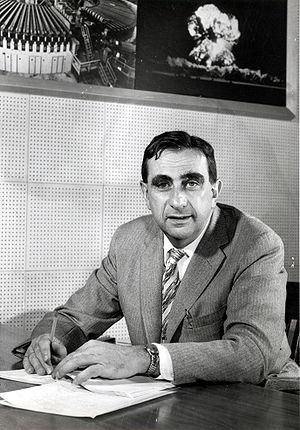
Le paradoxe de Fermi est le nom donné à une série de questions que s'est posées le physicien italien Enrico Fermi en 1950, alors qu'il débattait avec des amis de la possibilité d'une vie et d'une visite extraterrestre.
L’audition de sécurité de J. Robert Oppenheimer se déroule en avril 1954 à la suite d'allégations selon lesquelles le physicien Robert Oppenheimer, conseiller scientifique de la Commission de l'énergie atomique des États-Unis et ancien directeur scientifique du Projet Manhattan, est « un espion au service de l'Union soviétique ». En mai 1954, le comité d'audition conclut qu'Oppenheimer n'est plus apte à servir les États-Unis, décision confirmée par l'AEC le 29 juin de la même année.
Février